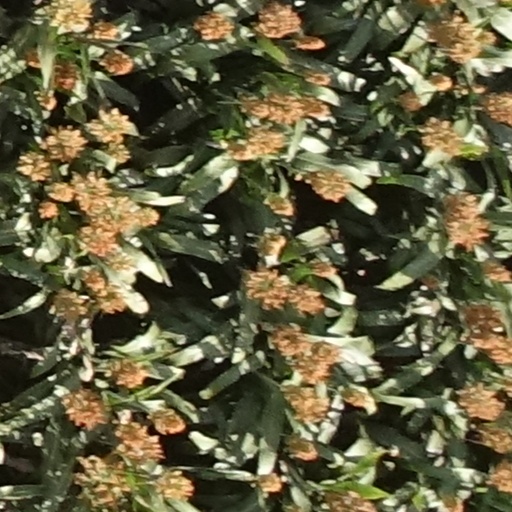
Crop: sorghum